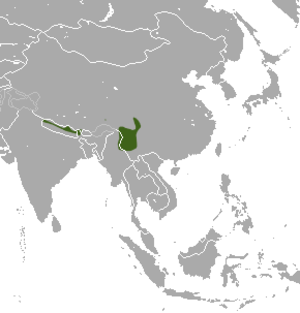
Cette liste commentée recense la mammalofaune de l'Inde et des îles asiatiques appartenant à l'Inde par genre, famille et ordre.